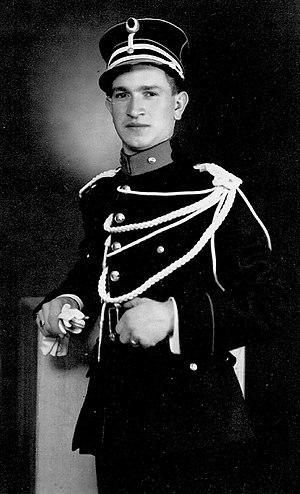
Le château de Moulinsart est un château situé dans la localité fictive éponyme et imaginé par Hergé pour sa série de bande dessinée Les Aventures de Tintin. Tintin y est l'hôte du capitaine Haddock à la fin de la série.
La Gendarmerie nationale belge est créée par un arrêté du gouvernement le 19 novembre 1830. C'était une force armée chargée de missions de police et de maintien de l'ordre parmi la population civile, d'exécution de devoirs judiciaires à la réquisition du Parquet, et de Prévôté à l'armée. À ce titre, elle a longtemps dépendu des ministres de l'Intérieur, de la Justice et de la Défense en fonction de la tâche à accomplir.